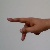
The image shows a hand gesture representing the letter 'P' in Indian Sign Language.